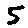
Label: 5